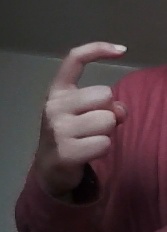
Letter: ra